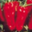
Label: sweet_pepper